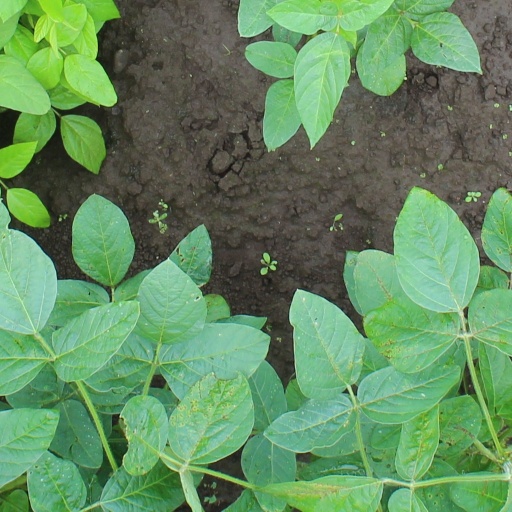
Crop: soybean